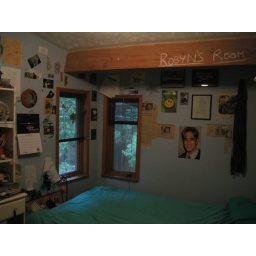
Those damn 'Dawson's River' kids, sleeping in each other's beds